Khalifa bin Zayed Al Nahyan

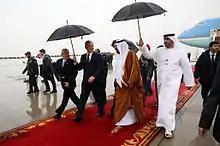
Khalifa and U.S. President George W. Bush at Abu Dhabi International Airport, 13 January 2008

When his father, Zayed, became emir of Abu Dhabi in 1966, Khalifa was appointed the ruler's representative in the Eastern Region of Abu Dhabi and head of the Courts Department in Al Ain. Zayed was the ruler's representative in the Eastern Region before he became the emir of Abu Dhabi. A few months later the position was handed to Tahnoun bin Mohammed Al Nahyan.